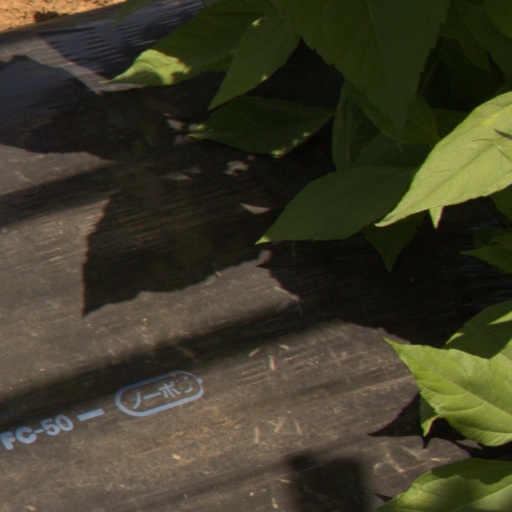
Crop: Jerusalem artichoke